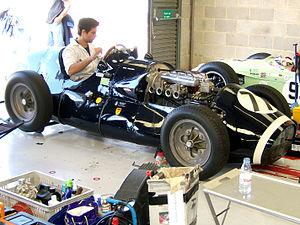
Rob Walker Racing Team est une écurie britannique de Formule 1 des années 1950 et 1960. Il s'agit de la plus brillante des écuries « privées », c'est-à-dire la première et dernière écurie à avoir remporté un Grand Prix sans jamais avoir conçu son propre châssis de course automobile. Elle a été fondée en 1953 par Rob Walker, héritier de la marque de whisky Johnnie Walker.
La Connaught A est une monoplace de Formule 1 conçue par Rodney Clarke en 1952 et ayant couru 10 Grands Prix entre 1952 et 1954 pour le compte de Connaught Engineering, de l’Écurie Belge, de l'Ecurie Ecosse et du Rob Walker Racing Team avec comme pilotes notables Stirling Moss, Prince Bira ou Johnny Claes. Elle est équipée d'un moteur 4 cylindres en ligne Lea Francis pendant toute sa carrière.